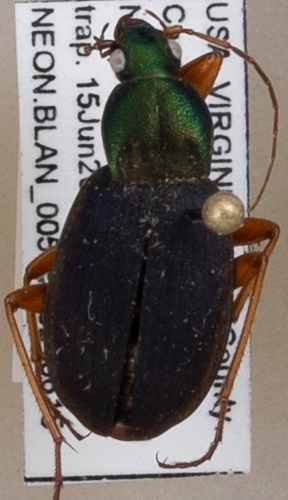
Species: Chlaenius aestivus
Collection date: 2021-06-15
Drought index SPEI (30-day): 0.334
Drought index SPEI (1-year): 0.39
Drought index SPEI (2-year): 0.612